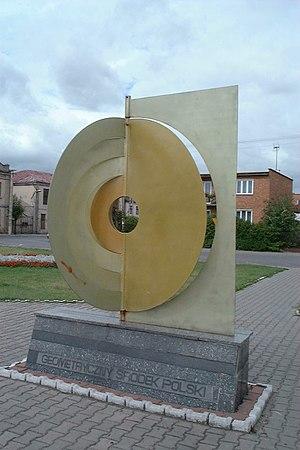
Piątek est un village de la gmina de Piątek, du powiat de Łęczyca, dans la voïvodie de Łódź, situé dans le centre de la Pologne.